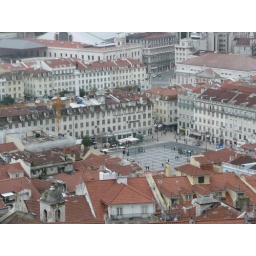
Picture from the castle back down on Lisbon - our hotel is the slightly darker building in the top-right